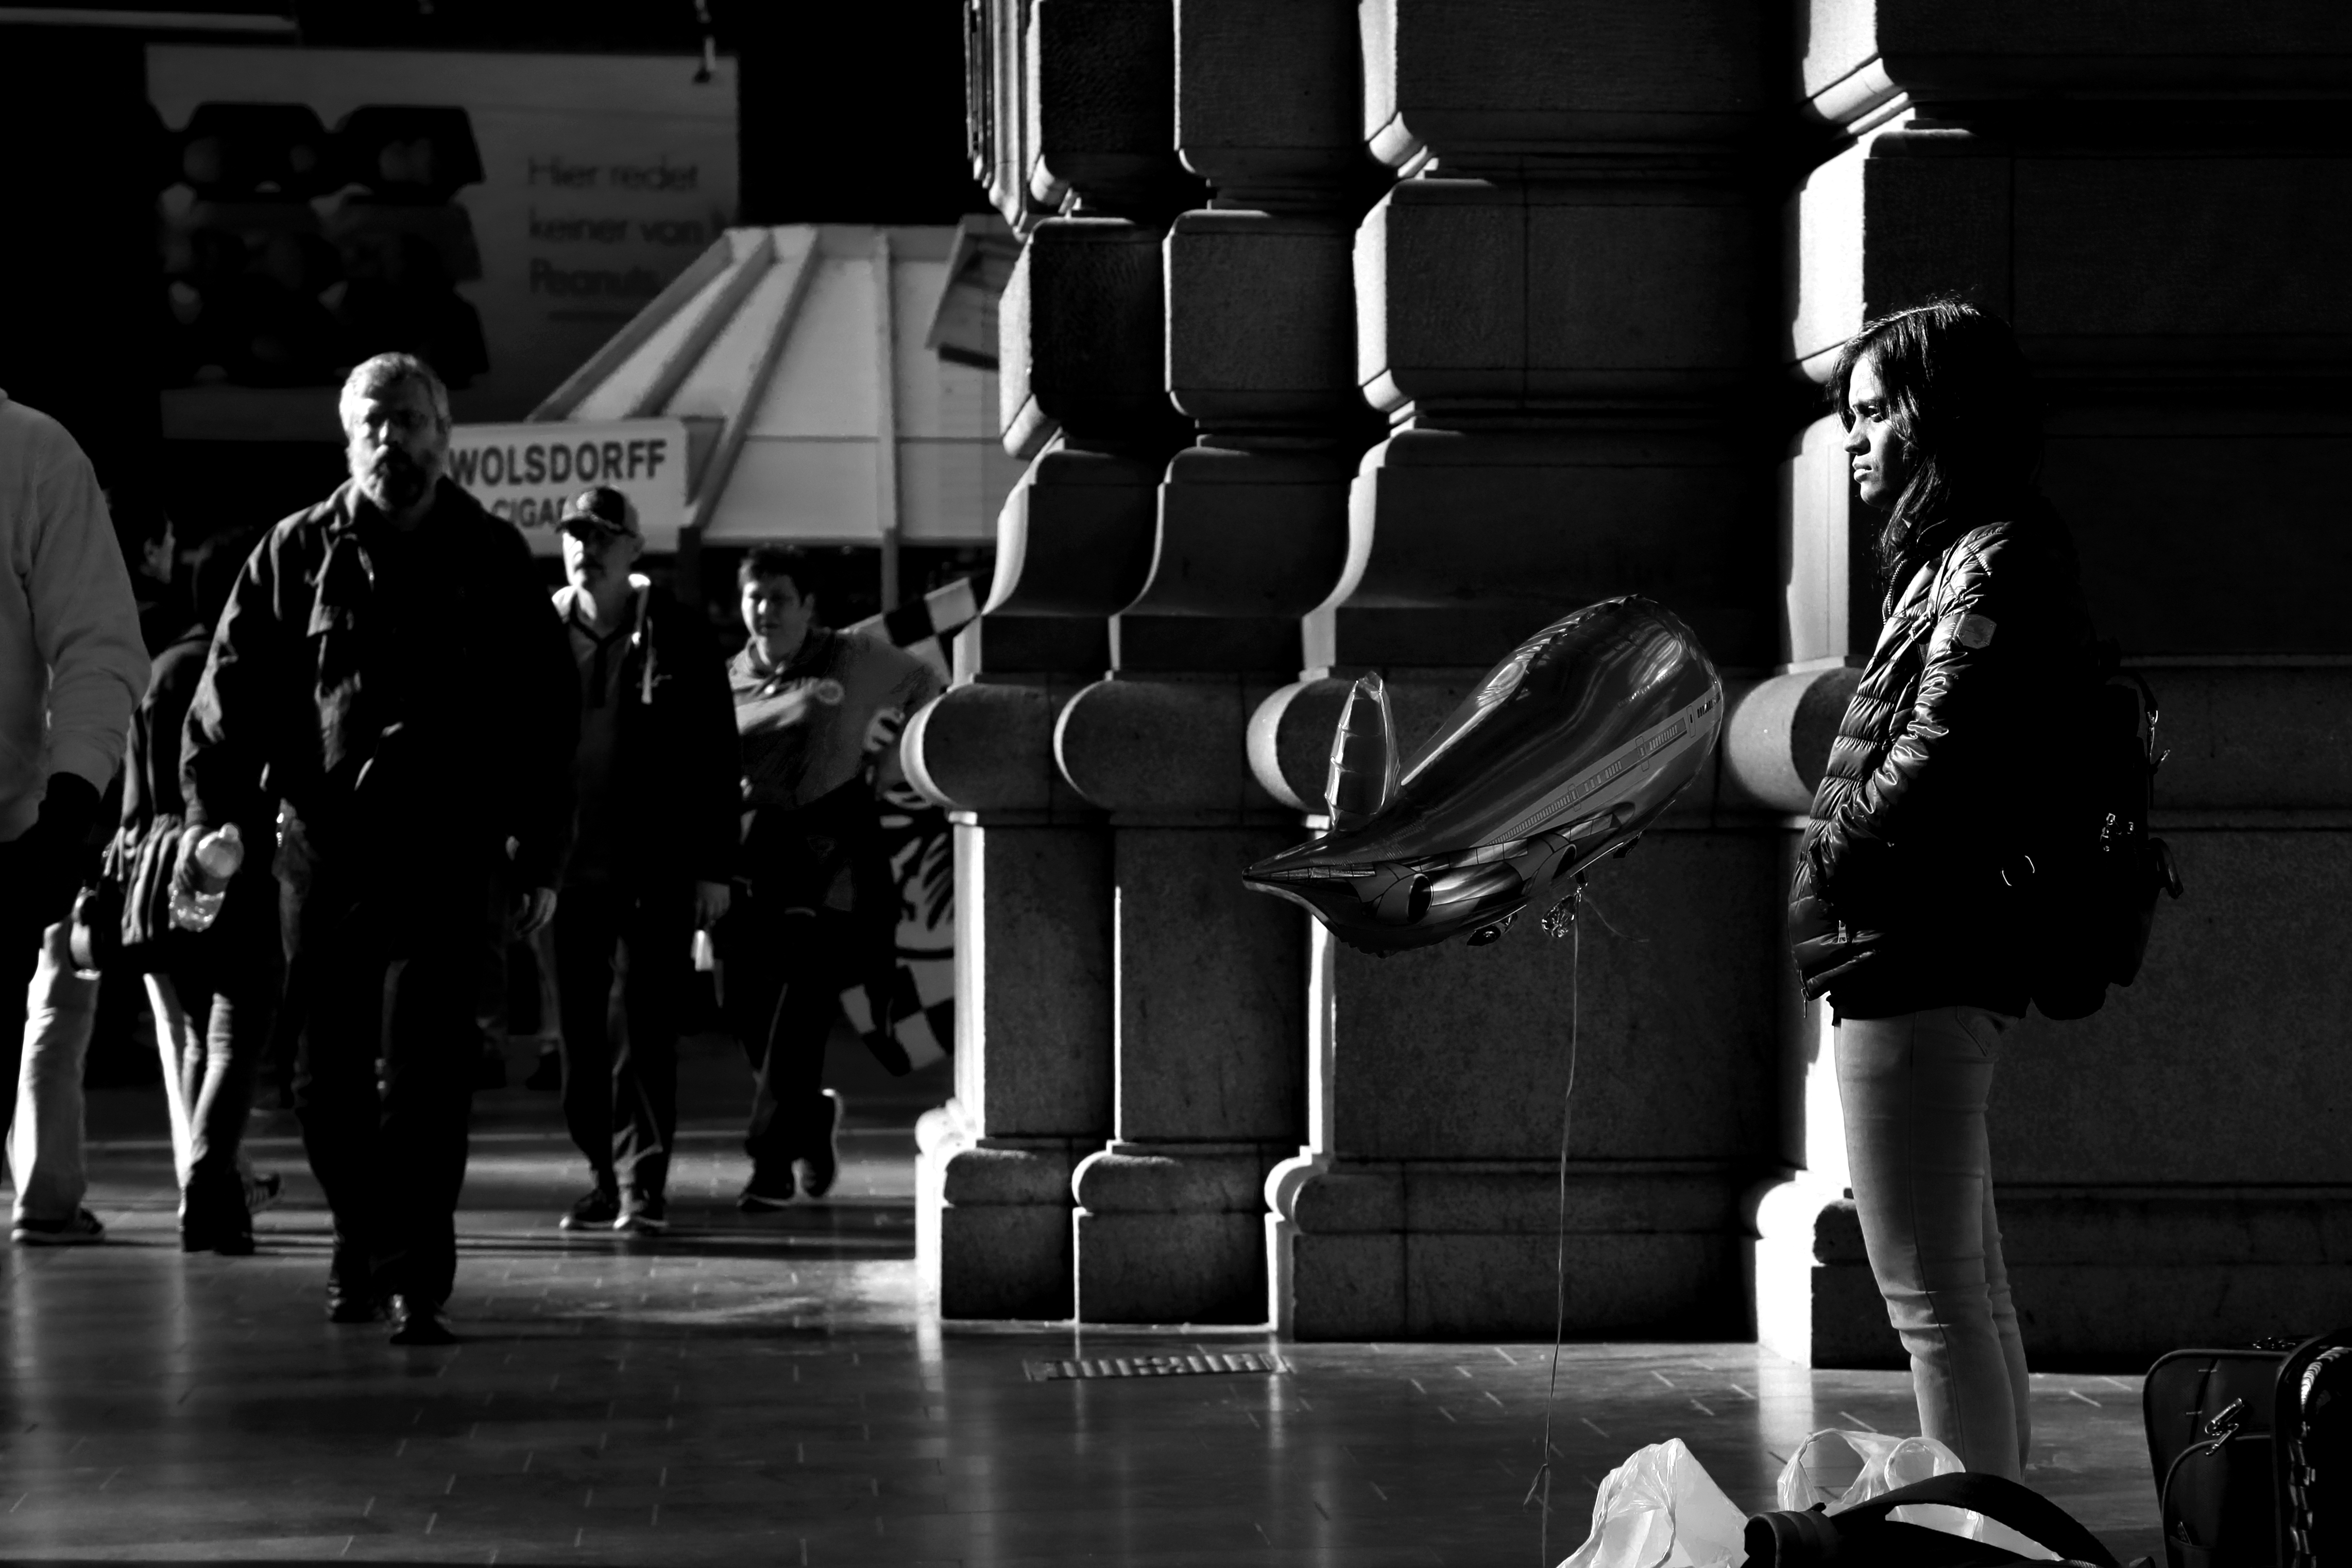
person, black and white, people, railway, white, street, photography, balloon, europe, station, darkness, fashion, black, monochrome, performance art, streetphotography, candid, photograph, europa, germany, deutschland, bahnhof, schwarzweis, snap, frankfurtammain, francfort, hesse, hassia, hessen, einfarbig, persons, personen, frankfurt, innamoramento, eisenbahn, ballon, monochrome photography, film noir, human positions